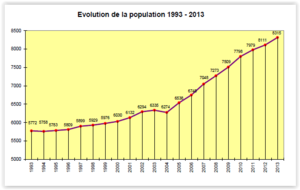
Evolution demographique de Fully
Fully est une commune suisse du canton du Valais située dans le district de Martigny.